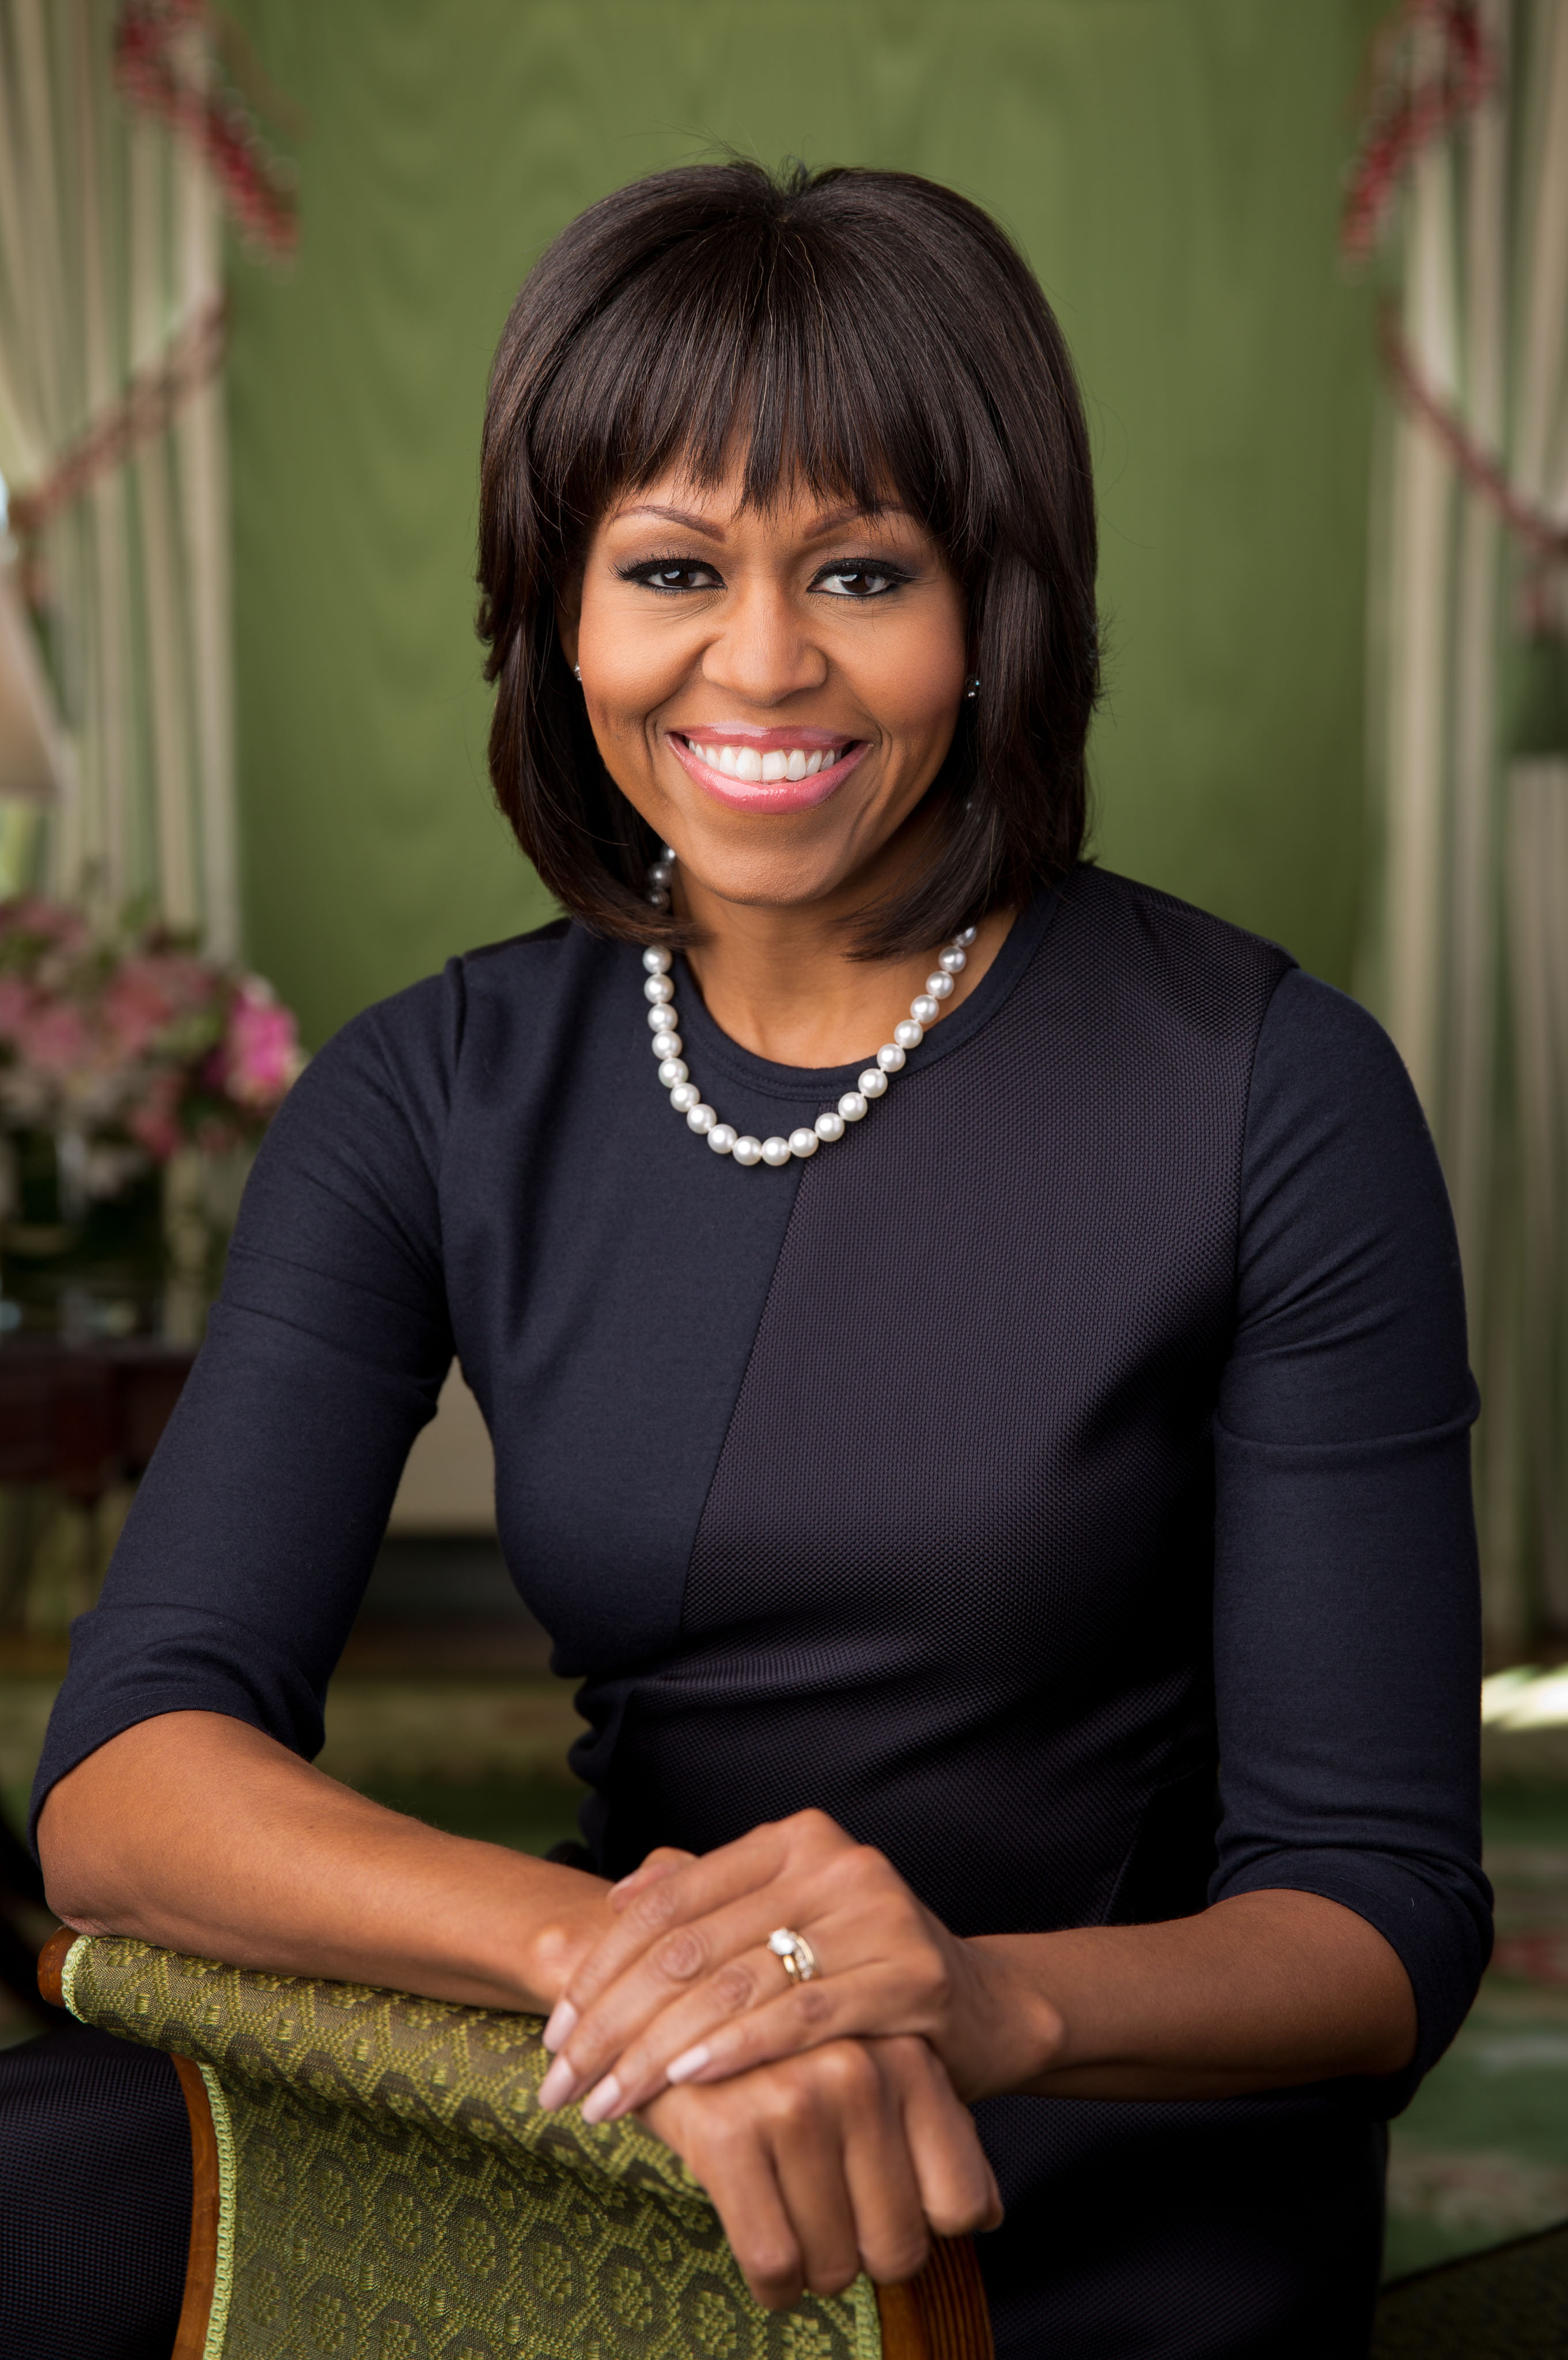
มิเชลล์ โอบามา

| image = Michelle Obama 2013 official portrait.jpg
| caption = ภาพถ่ายทางการ ค.ศ. 2013
| alt = Official portrait of Michelle Obama in the Green Room of the White House
| office = สุภาพสตรีหมายเลขหนึ่งสหรัฐ
| president = บารัก โอบามา
| term_label = In role
| term_start = 20 มกราคม ค.ศ. 2009
| term_end = 20 มกราคม ค.ศ. 2017
| predecessor = ลอรา บุช
| successor = เมลาเนีย ทรัมป์
| birth_name = มิเชลล์ ลาวอห์น โรบินสัน
| birth_place = ชิคาโก รัฐอิลลินอย สหรัฐ
| party = พรรคเดโมแครต (สหรัฐ)|เดโมแครต
| signature = Michelle Obama signature.svg
| name = มิเชลล์ โอบามา
มิเชลล์ ลาวอห์น โรบินสัน โอบามา () (เกิด 17 มกราคม พ.ศ. 2507) เป็นภริยาของบารัก โอบามา ประธานาธิบดีสหรัฐคนที่ 44 ซึ่งนั่นทำให้เธอดำรงสถานะสุภาพสตรีหมายเลขหนึ่งสหรัฐ และนับเป็นคนแรกที่มีเชื้อสายแอฟริกัน-อเมริกัน
มิเชลล์เกิดและโตในทางตอนใต้ของชิคาโก|เมืองชิคาโก รัฐอิลลินอย จบการศึกษาจากมหาวิทยาลัยพรินซ์ตัน และโรงเรียนกฎหมายมหาวิทยาลัยฮาร์เวิร์ด ภายหลังจากจบการศึกษามิเชลล์ได้กลับไปทำงานกับสำนักงานกฎหมายซิดลีย์ออสตินในชิคาโก ก่อนจะพบรักกับบารัก และแต่งงานกัน ทั้งคู่มีบุตรสาวด้วยกันสองคนคือ มาเลีย แอน และซาช่า
ในปี พ.ศ. 2556 มิเชลเป็นผู้ประกาศรางวัลออสการ์ สาขาภาพยนตร์ยอดเยี่ยม|รางวัลภาพยนตร์ยอดเยี่ยม ในงานประกาศผลรางวัลออสการ์ ครั้งที่ 85 จากทำเนียบขาวมายังดอลบีเธียเตอร์ นับเป็นสุภาพสตรีหมายเลขหนึ่งคนแรกที่เป็นผู้ประกาศรางวัลดังกล่าว
== อ้างอิง ==
* ชีวประวัติของ มิเชลล์ โอบามา
== แหล่งข้อมูลอื่น ==
หมวดหมู่:บุคคลที่เกิดในปี พ.ศ. 2507
หมวดหมู่:สุภาพสตรีหมายเลขหนึ่งของสหรัฐอเมริกา
หมวดหมู่:ทนายความอเมริกัน
หมวดหมู่:ชาวอเมริกันเชื้อสายแอฟริกา
หมวดหมู่:บุคคลจากมหาวิทยาลัยฮาร์วาร์ด
หมวดหมู่:บุคคลจากรัฐอิลลินอย
หมวดหมู่:ตระกูลโอบามา